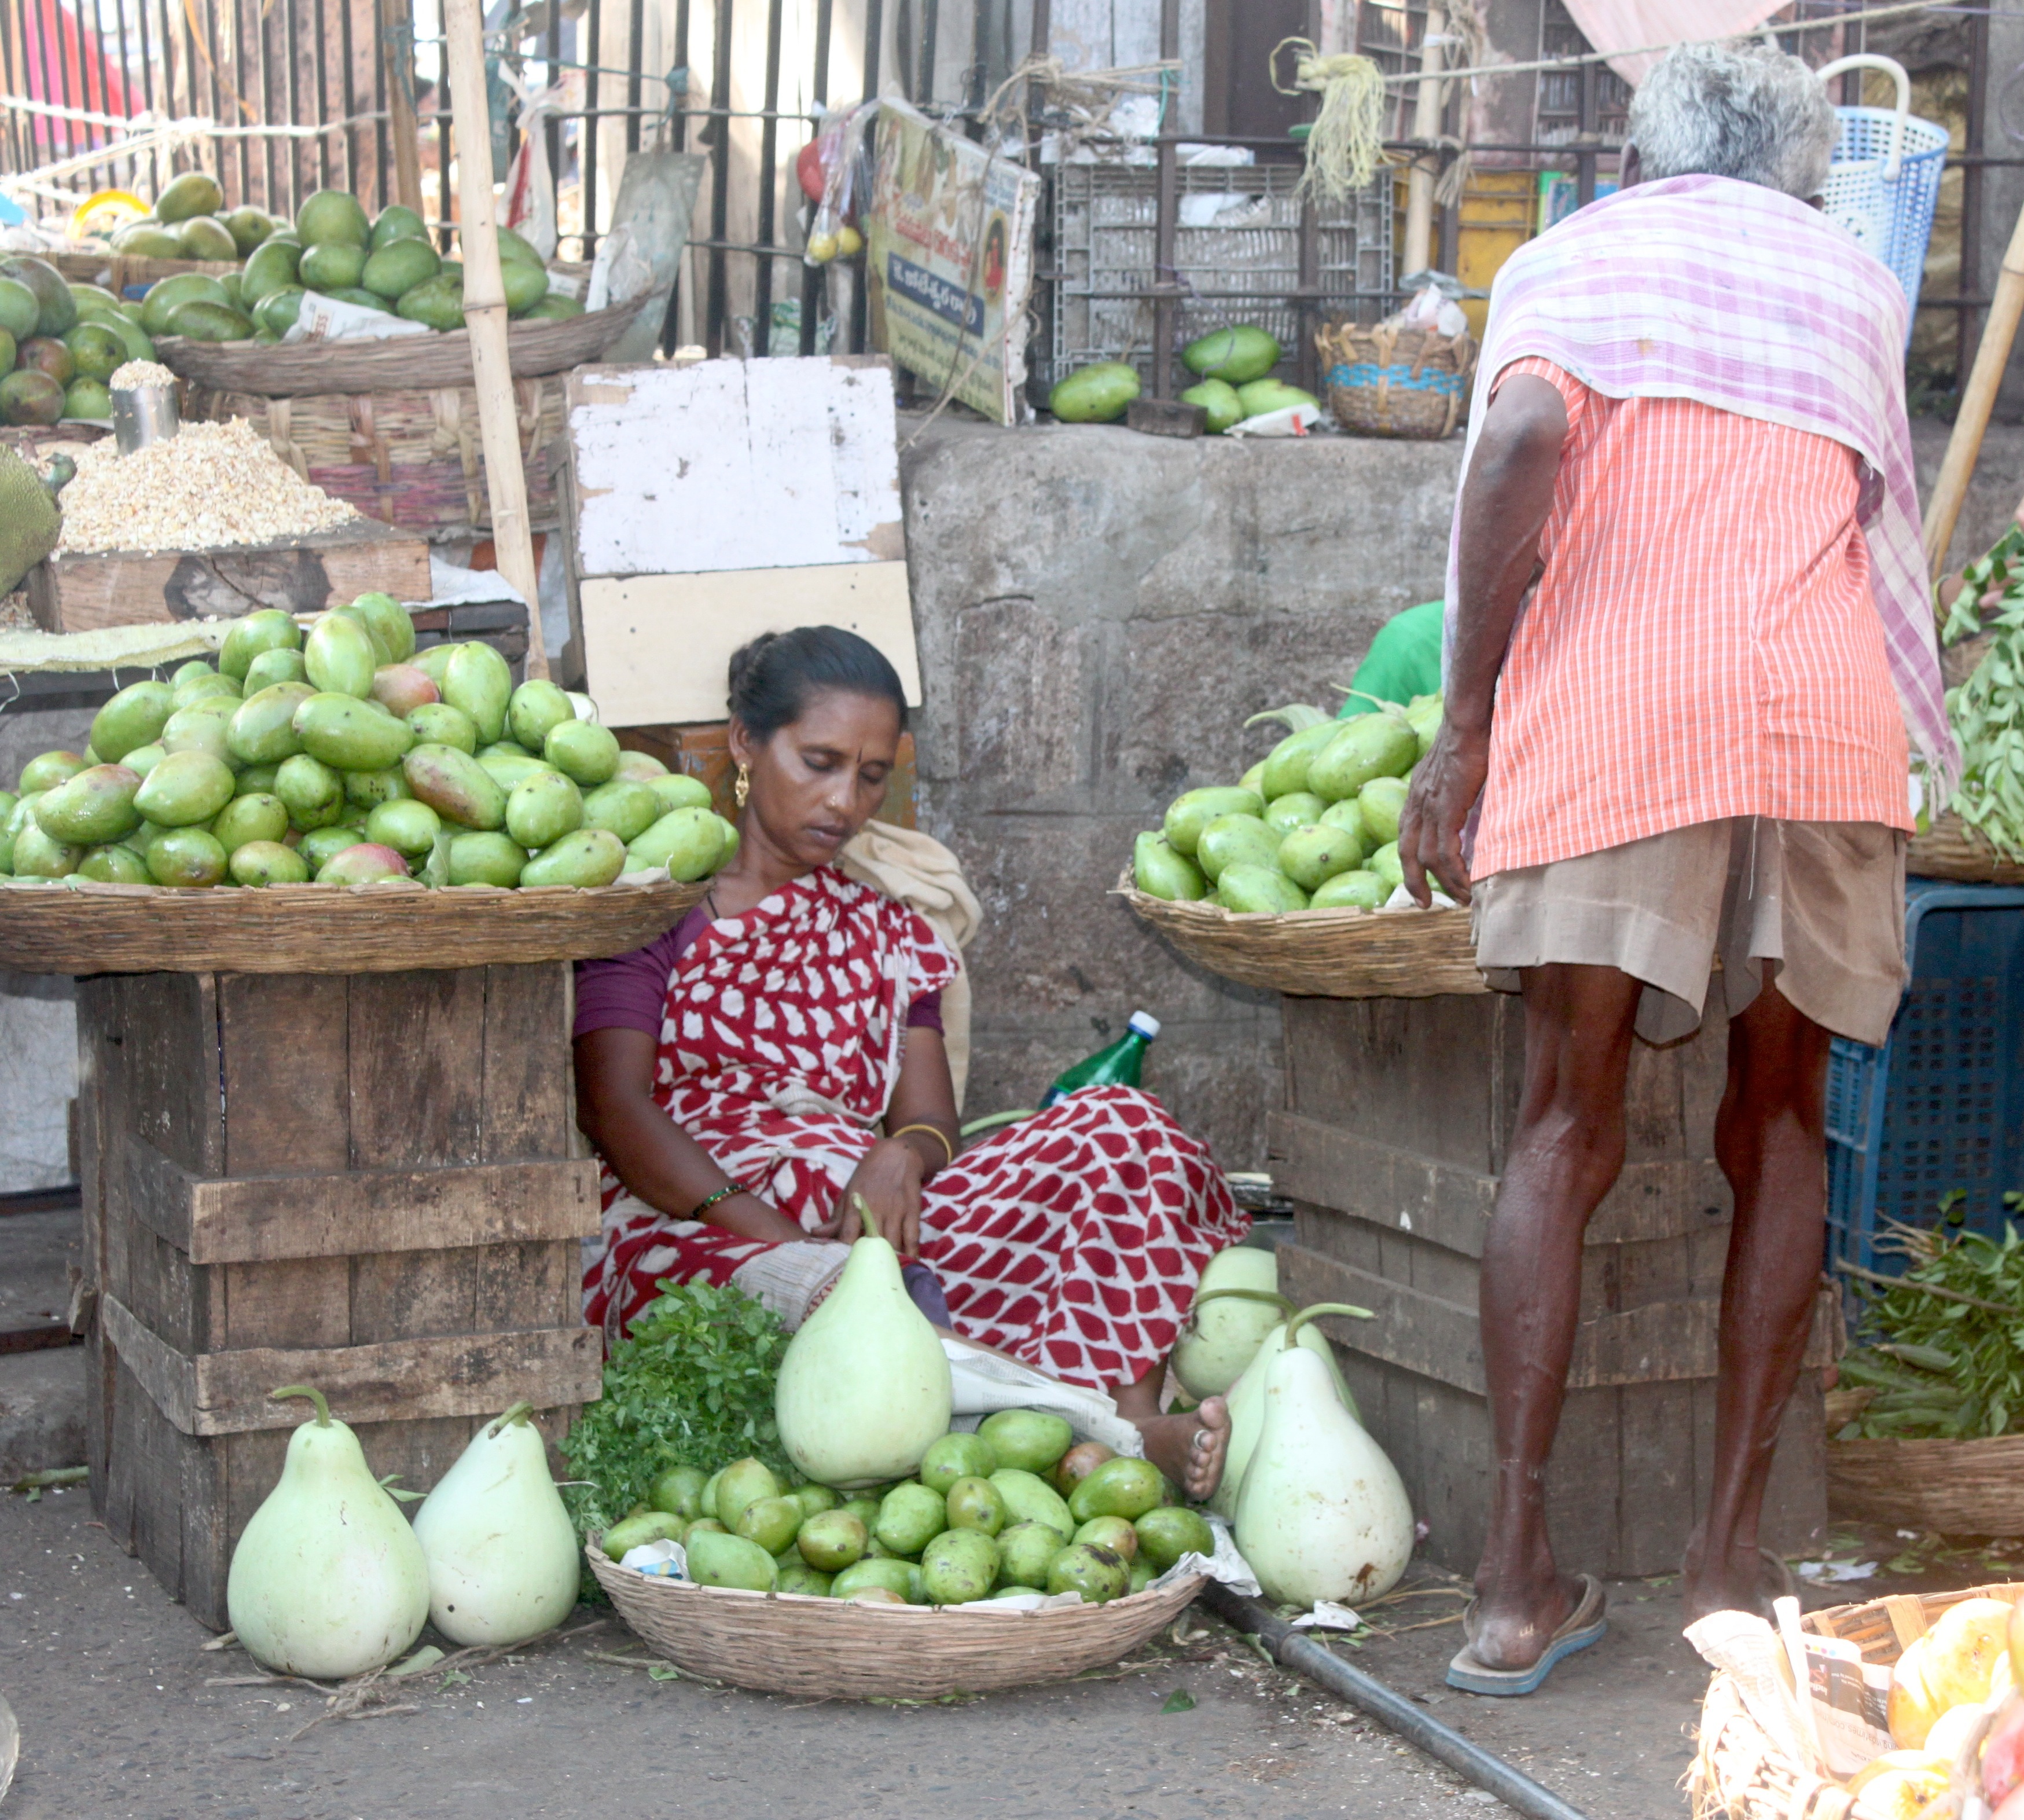
man, woman, fruit, flower, city, food, vendor, produce, asia, market, marketplace, garden, gourd, public space, stall, sleepy, vegetables, tired, merchant, india, seller, floristry, booth, asleep, human settlement